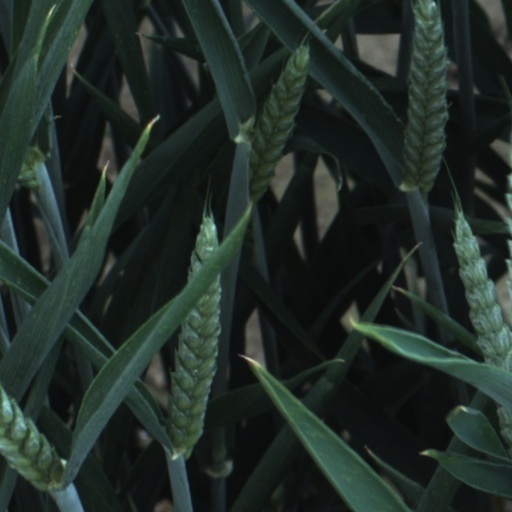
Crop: wheat